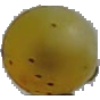
Label: white_grape